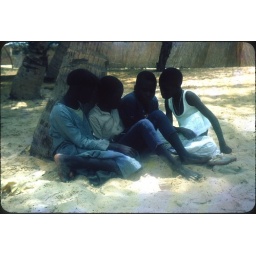
4 Village boys under coconut trees - Tassinere